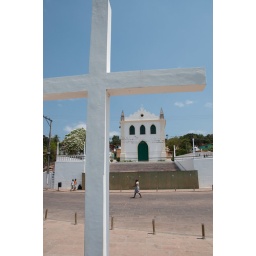
A white cross in front os a church. 08/11/2008, Serra Da Chapada, Lencois, Bahia, Brazil.